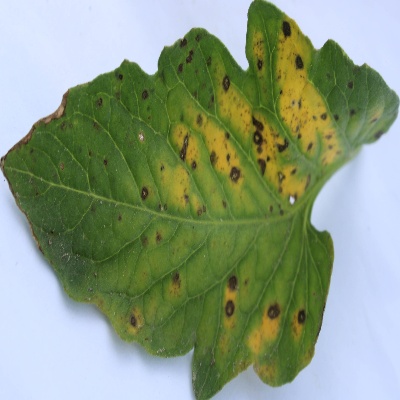
Crop: Tomato
Condition: septoria leaf spot